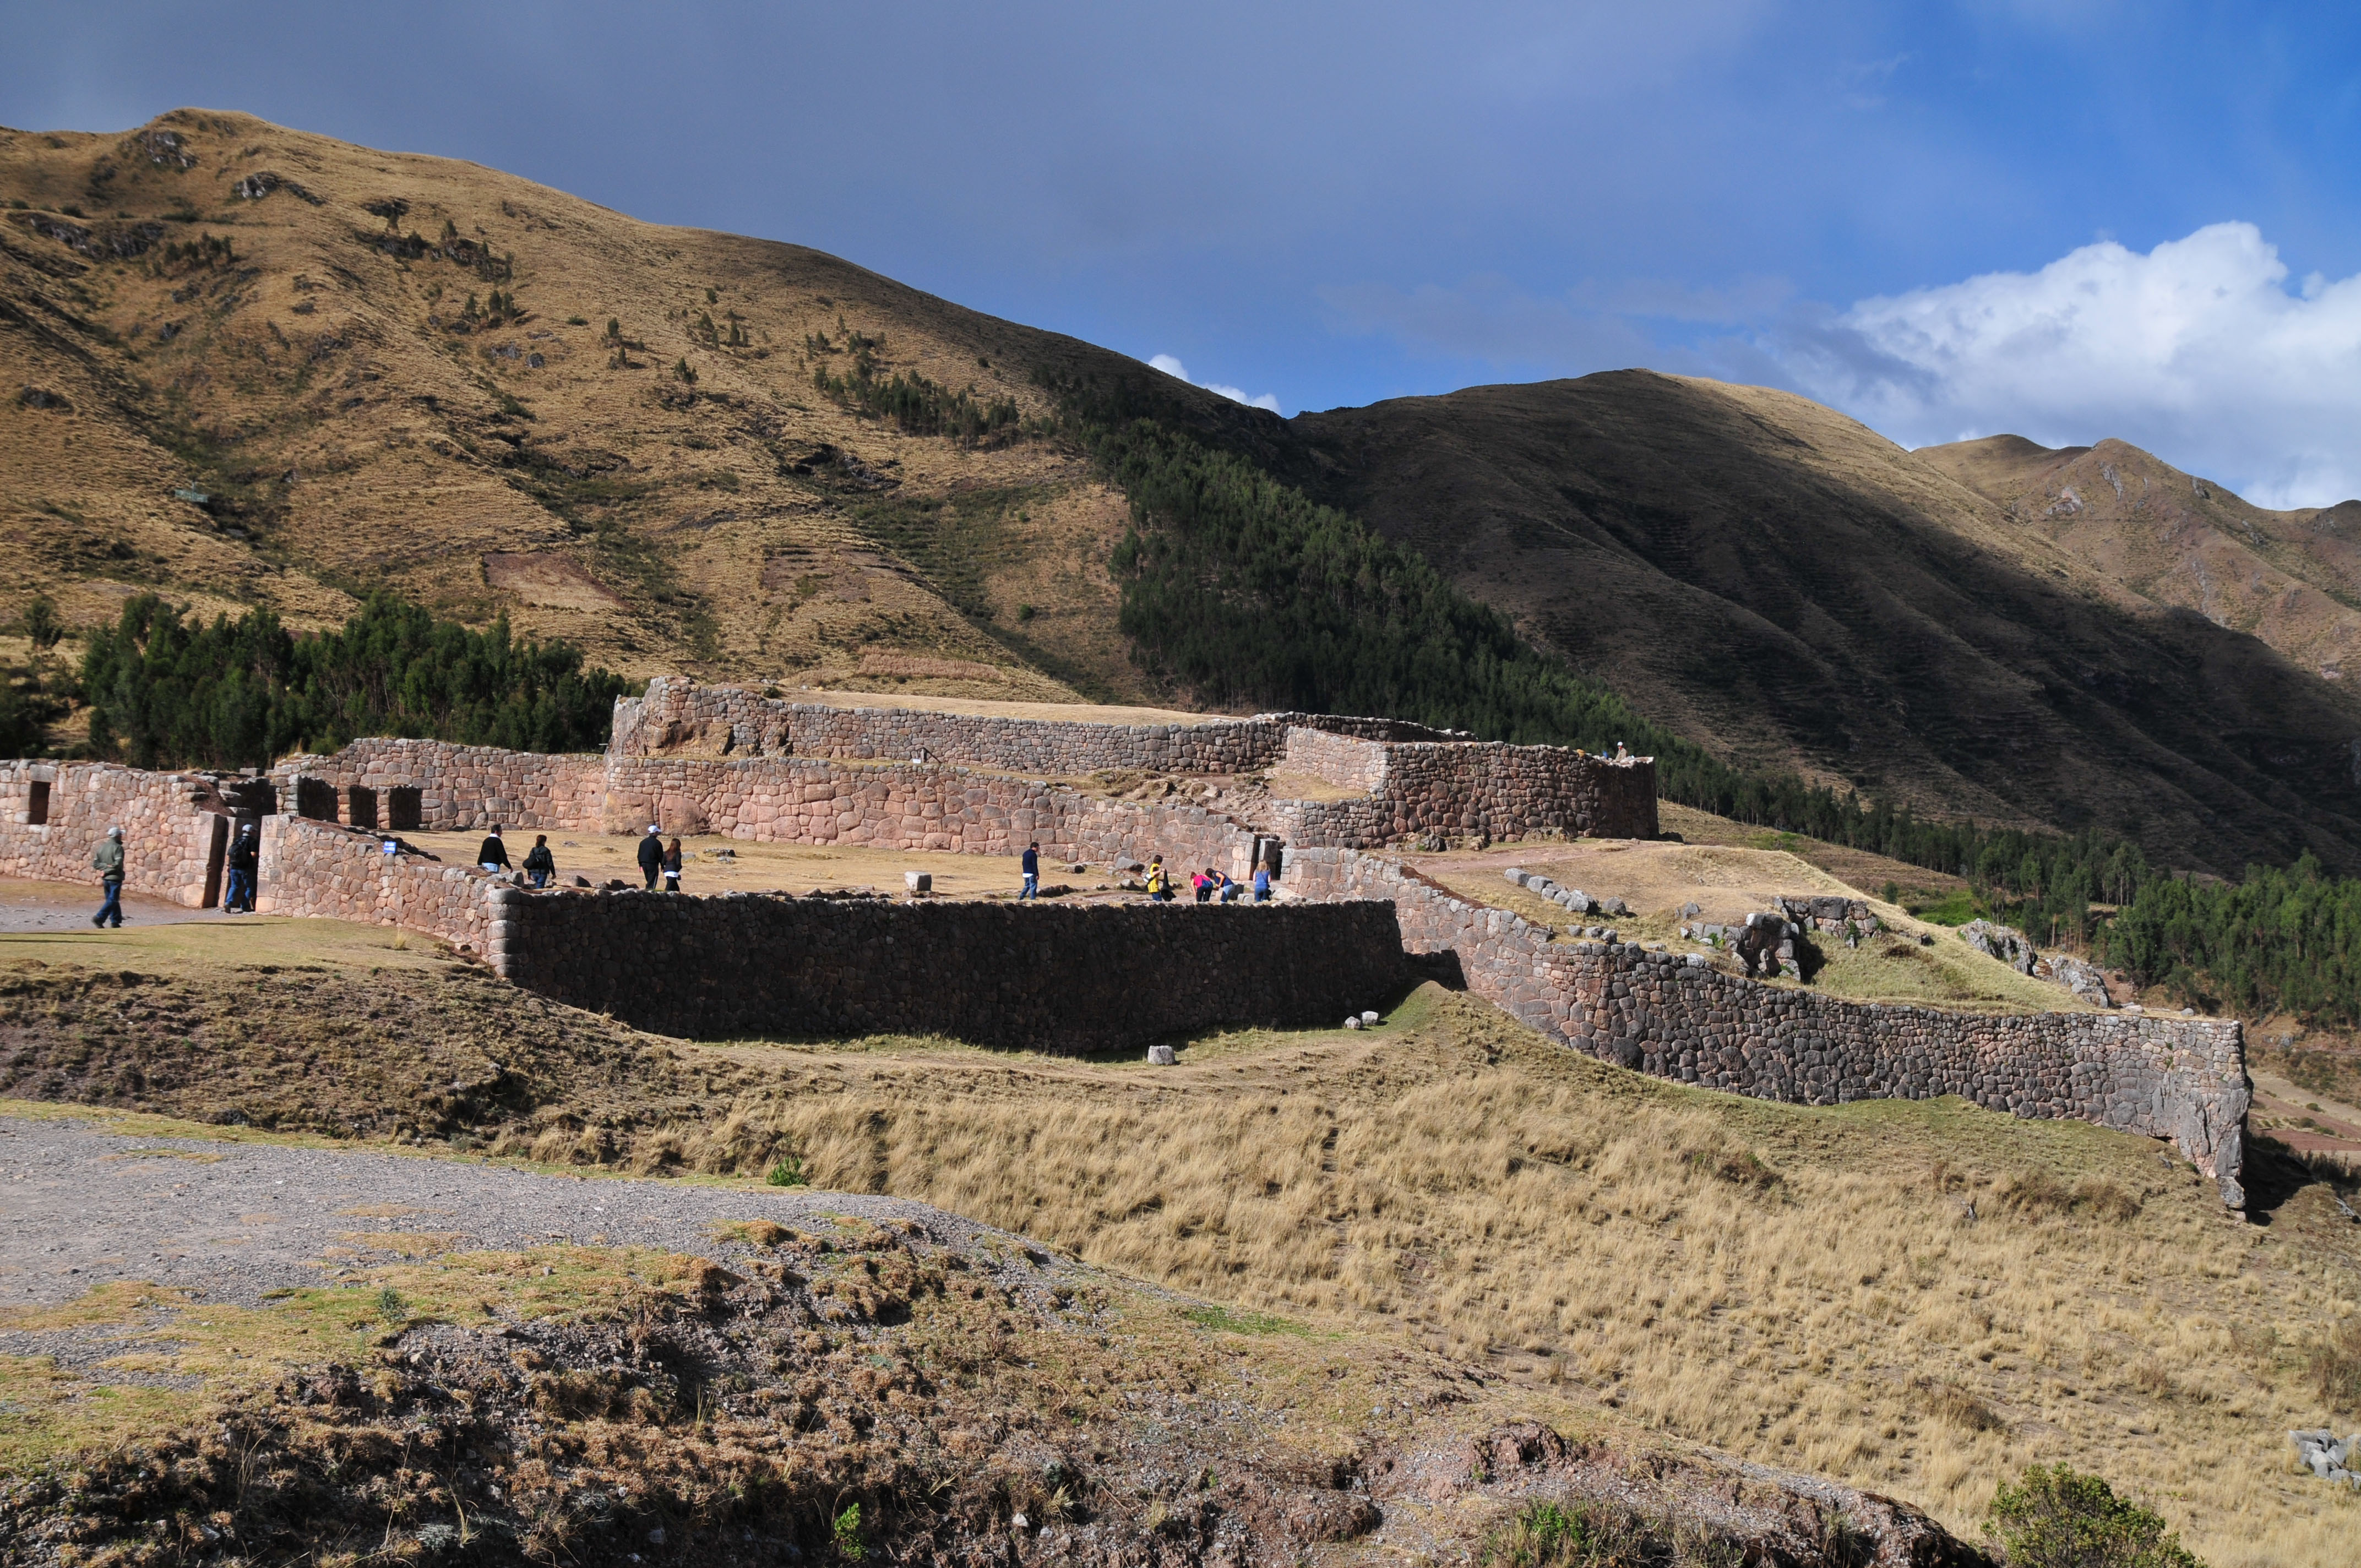
landscape, mountain, hill, lake, valley, mountain range, village, reservoir, nikon, fortification, peru, geology, ruins, badlands, plateau, fell, loch, d300, rural area, geographical feature, mountainous landforms